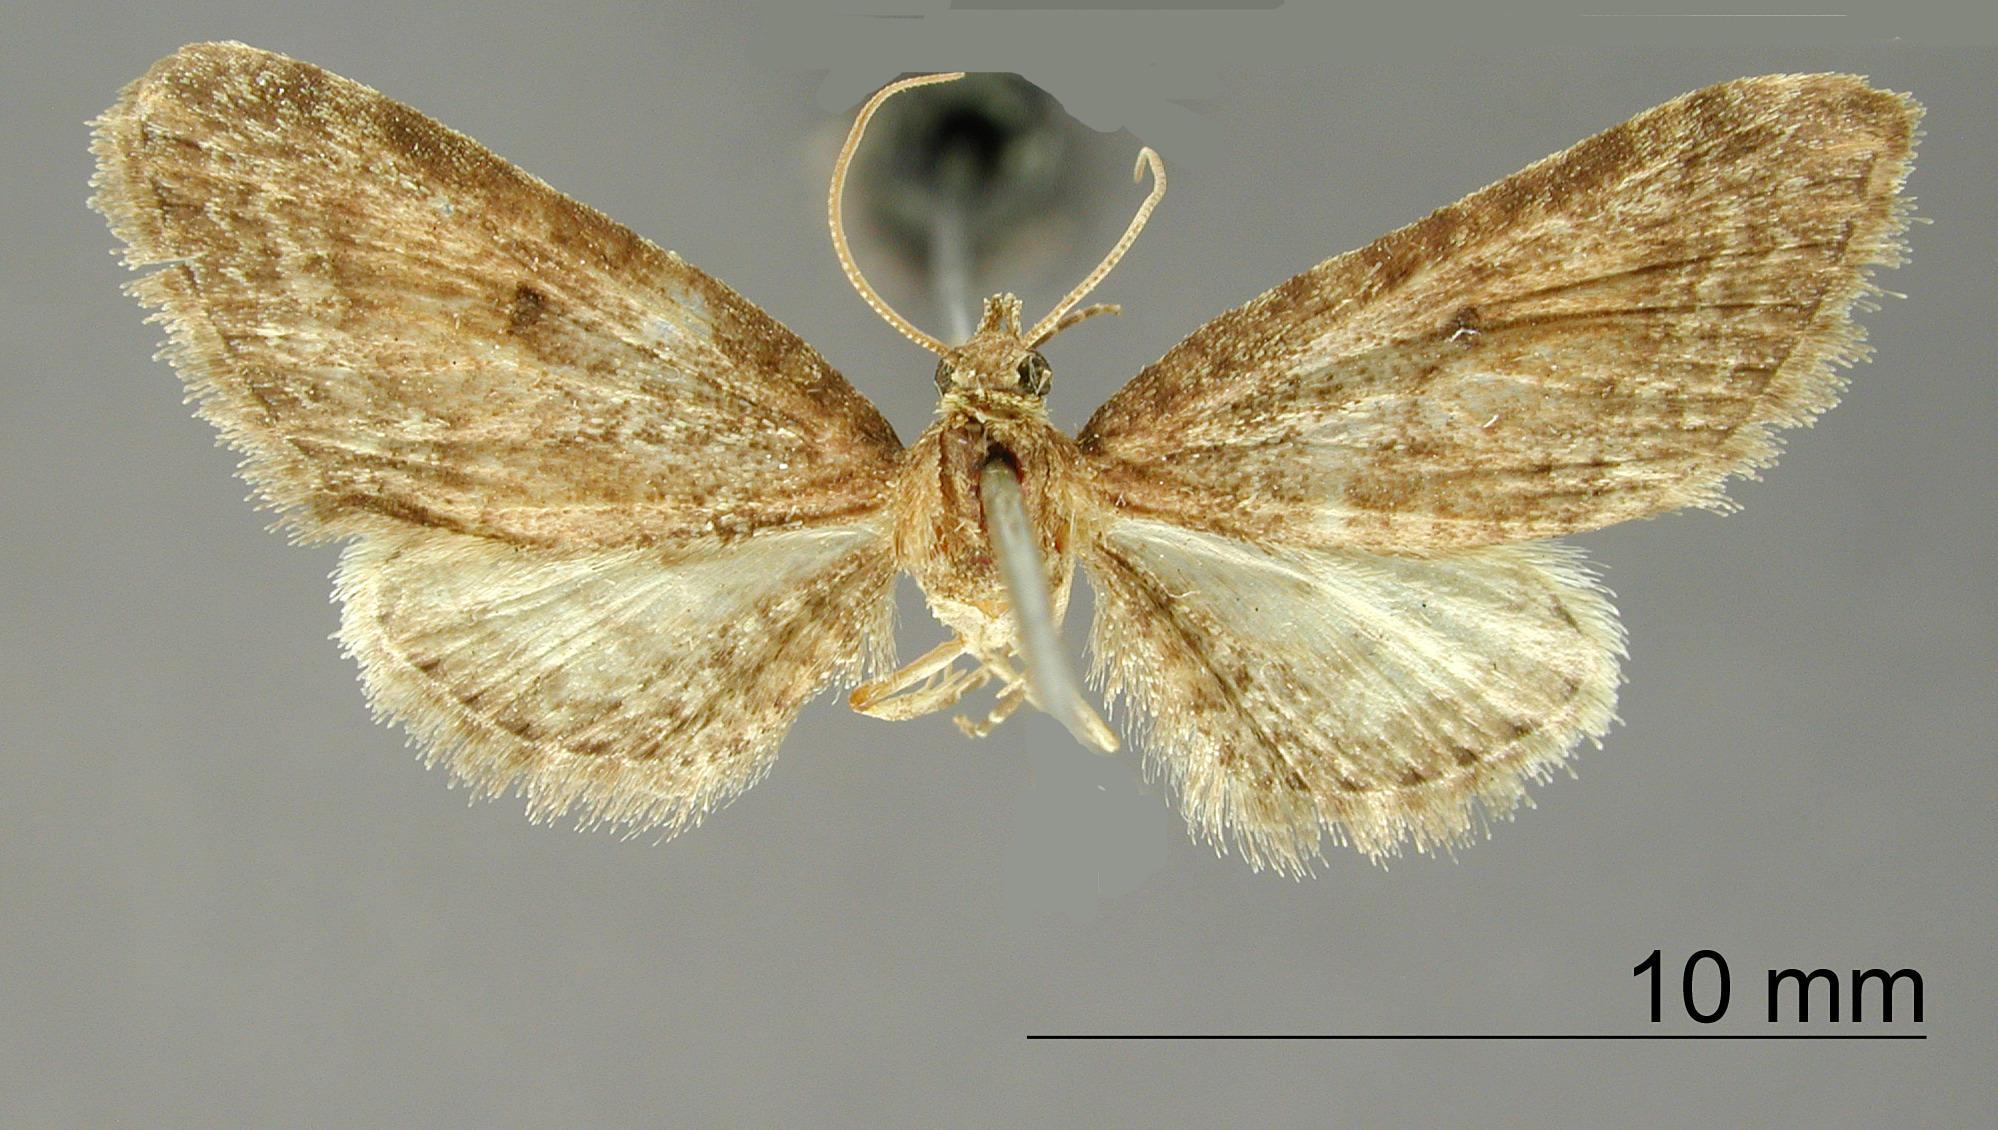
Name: Tephroclystia infrequens
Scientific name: Tephroclystia infrequens Warren, 1906
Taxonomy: Animalia, Arthropoda, Insecta, Lepidoptera, Geometridae, Larentiinae
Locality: no type locality given